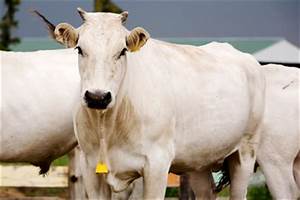
Label: cow